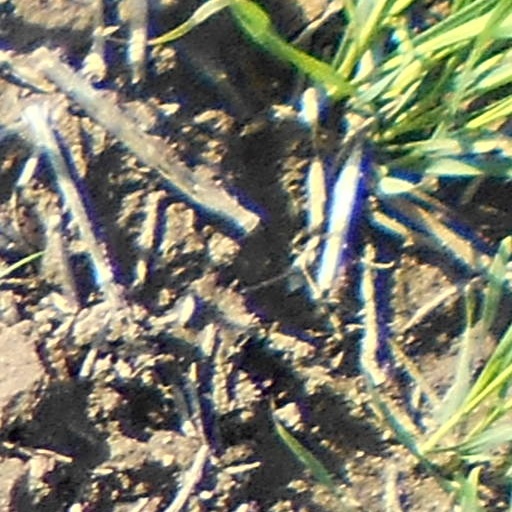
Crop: wheat